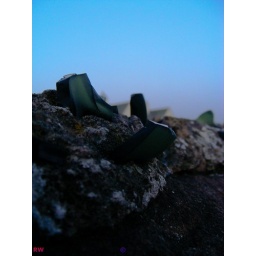
This is on top of someone's house on the front at West Kirby, near red rocks.